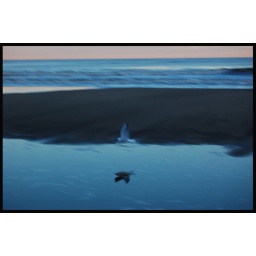
all the ducks are swimming in the water